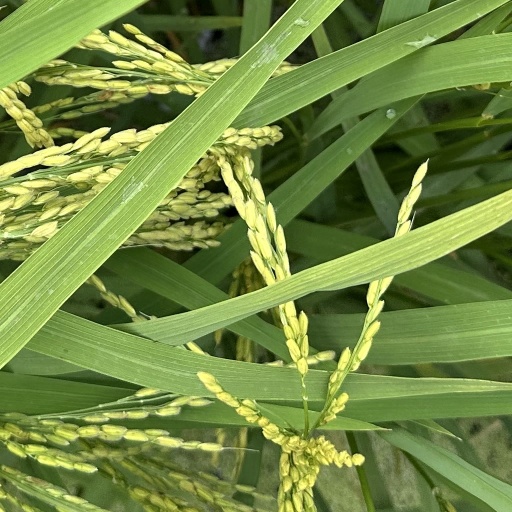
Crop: rice